Alpina Roadster S

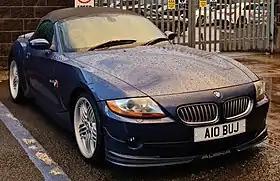
Alpina Roadster S

The Alpina Roadster S is a sports car manufactured by the German automobile manufacturer Alpina from 2003 to 2007. Based on the BMW Z4 (E85), the Roadster S was unveiled at the 2003 Frankfurt Motor Show.